Tropical cyclones in 2015

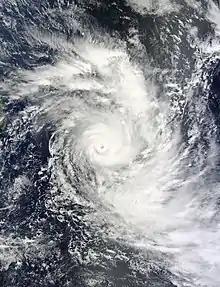
Cyclone Bansi

The first tropical depression of the season was first noted as a tropical disturbance during July 29, while it was located about to the north-northeast of Honiara in the Solomon Islands. The system lay to the north of an upper level subtropical ridge of high pressure in an area of moderate vertical wind shear. Over the next couple of days the system slowly organised further as it steered south-eastwards into an area of decreasing vertical wind shear.